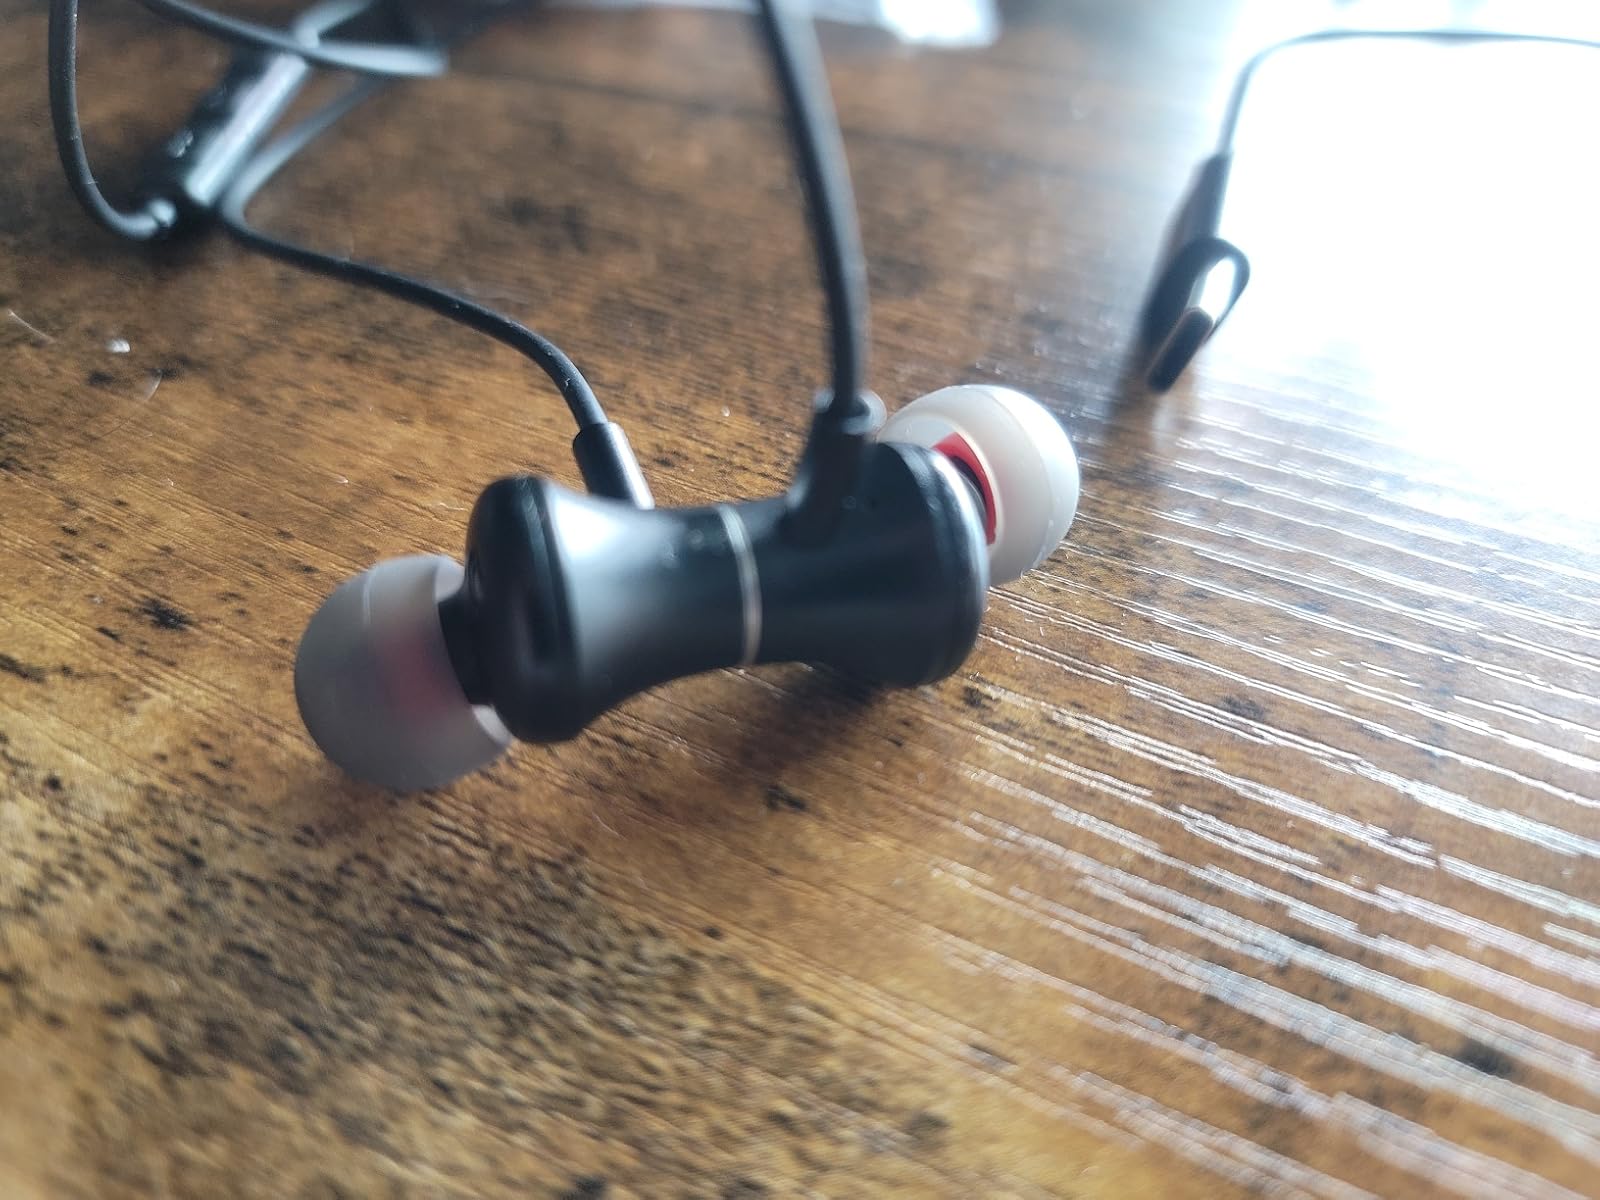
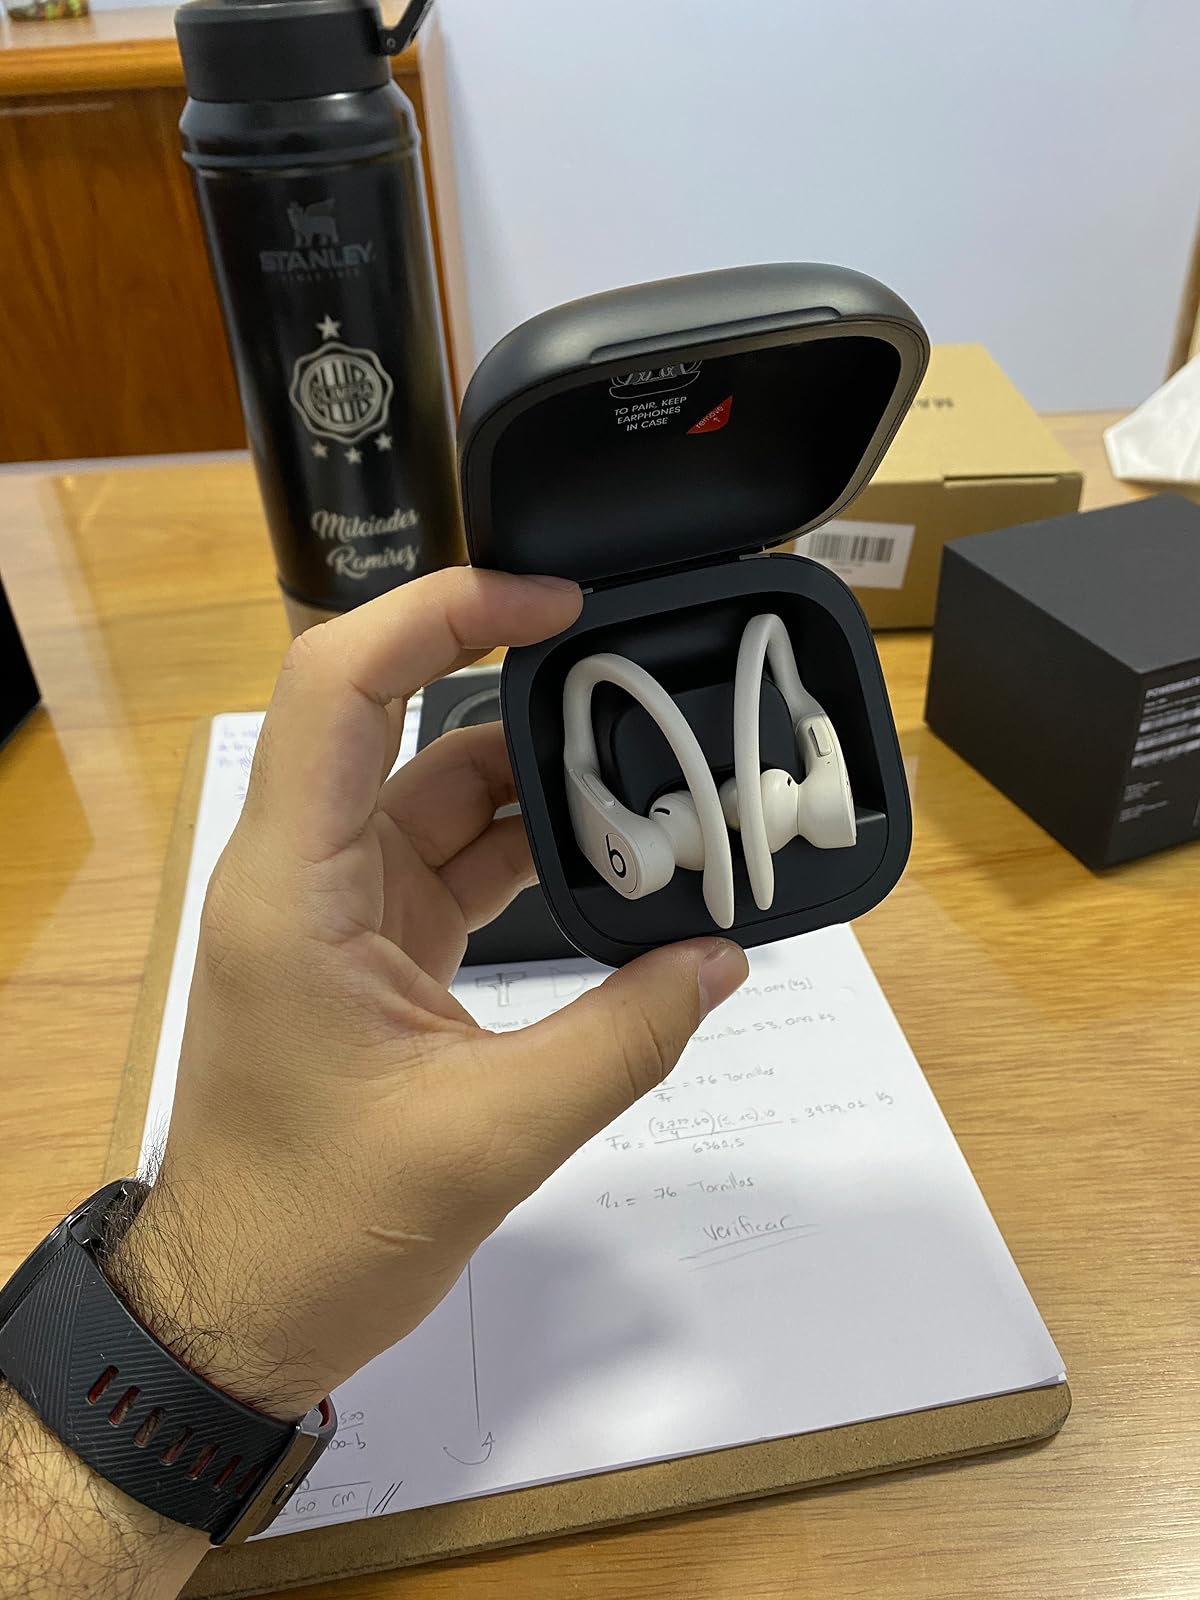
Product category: earbuds
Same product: no